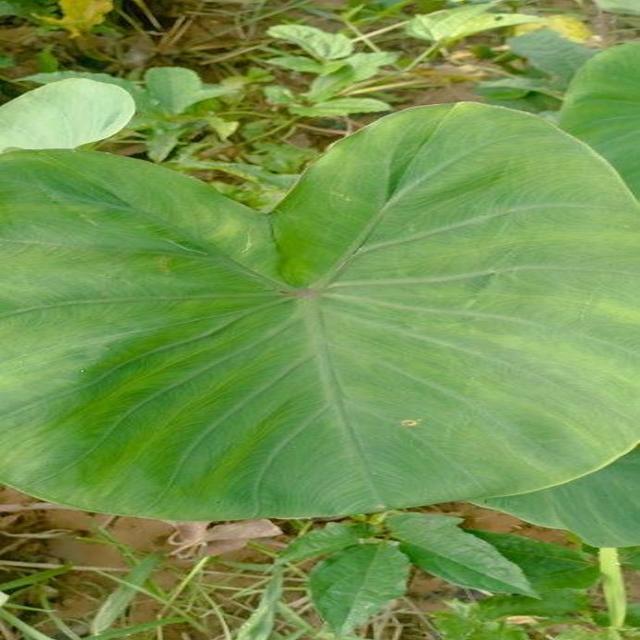
Label: Healthy